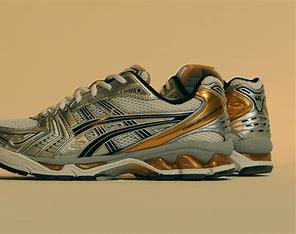
Brand: Asics
Model: Gel Kayano 14